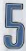
Number: 5